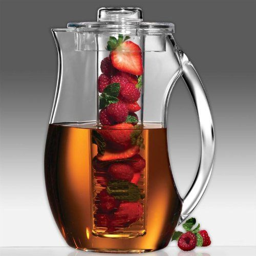
collection from all over the world .